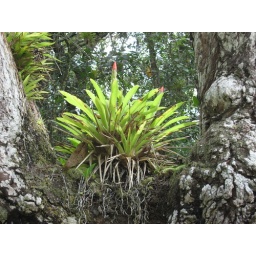
Epiphytic plants were all over the trees in Guavate